Yijing station

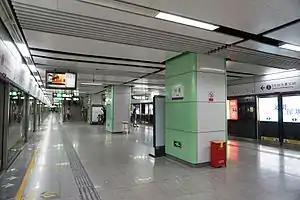

Yijing station is a Metro station of Shenzhen Metro Line 5. It opened on 22 June 2011.